Facultative bipedalism

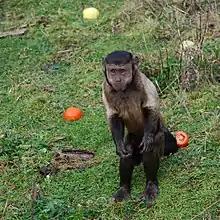
A capuchin monkey standing on two legs.

Capuchin monkeys are arboreal quadrupeds, but can locomote bipedally on the ground. They use a spring-like walk that lacks an aerial phase. While humans employ a pendulum-like gait which allows for the interchange of kinetic and potential energy, capuchins do not. This means the energy costs of bipedalism in capuchins is very high. It is thought that the reduced energetic costs of a pendulum-like gait (such as in humans) are what led to the evolution of obligate bipedalism.